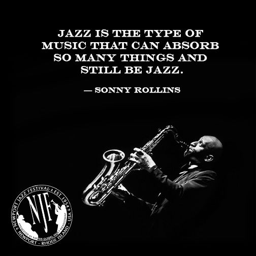
jazz is the type of music that can absorb so many things and still be jazz .